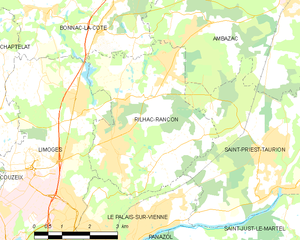
Carte des communes françaises Rilhac-Rancon